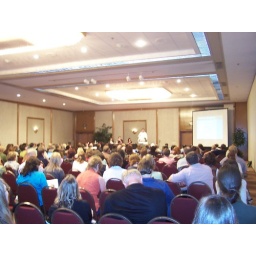
Tom Peters (the standing speck in white shirt)